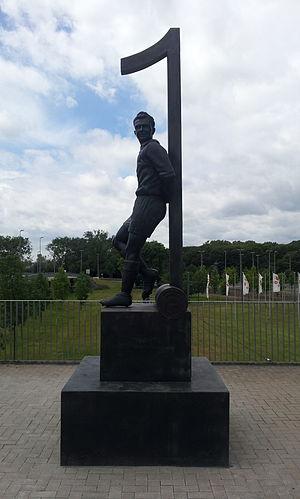
Anton Turek, surnommé Toni Turek, né le 18 janvier 1919 à Duisbourg et mort le 11 mai 1984 à Neuss, est un footballeur allemand.